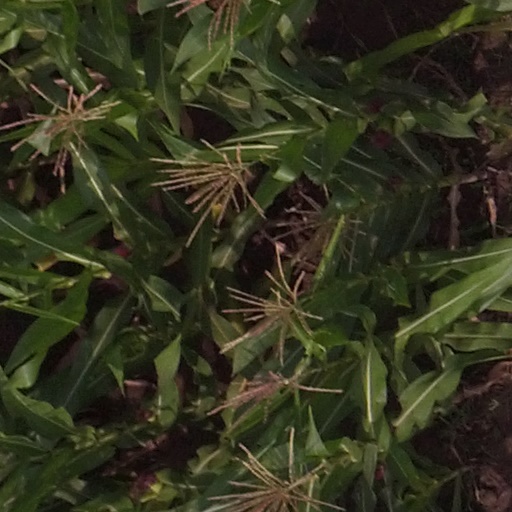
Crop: maize; corn